Vaidyaratnam Triprangode Moossad

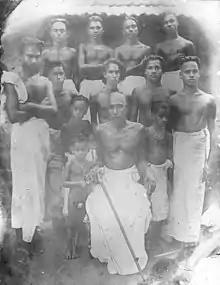
"Vaidyaratnam T P Moossad with disciples and family members - photo dated 1914"

Triprangode Kizhakkempullath Parameswaran Moossad was born in 1847 in Triprangode in Malappuram district in Kerala, India, in a family of Sanskrit and Ayurveda scholars belonging to the Moossad community.